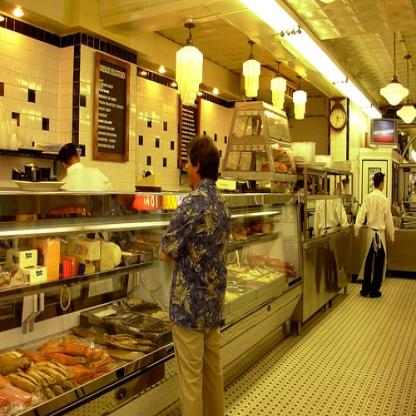
Scene: Indoor